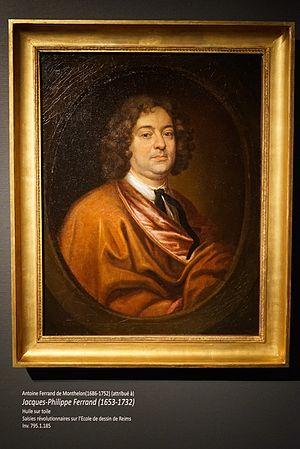
Jacques-Philippe Ferrand, , peut-être peint par son fils Antoine Ferrand de Monthelon
Jacques-Philippe Ferrand est un peintre français né à Joigny en Bourgogne en 1653 et mort à Paris en 1732.